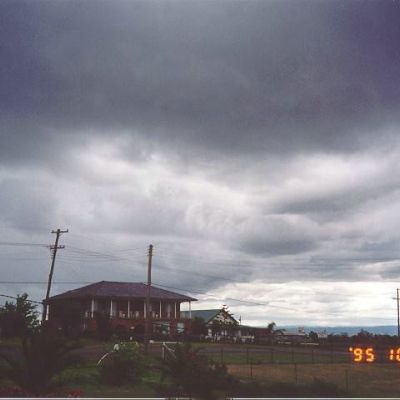
Cloud type: Stratus (St)